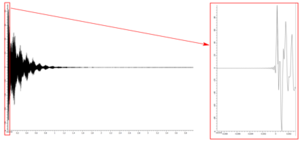
Zoom sur le début d'une FID
Un spectromètre RMN est un instrument de mesure utilisé pour l'analyse par spectroscopie RMN. Il existe à ce jour deux constructeurs mondiaux, JEOL et Bruker.